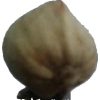
Label: pistachio